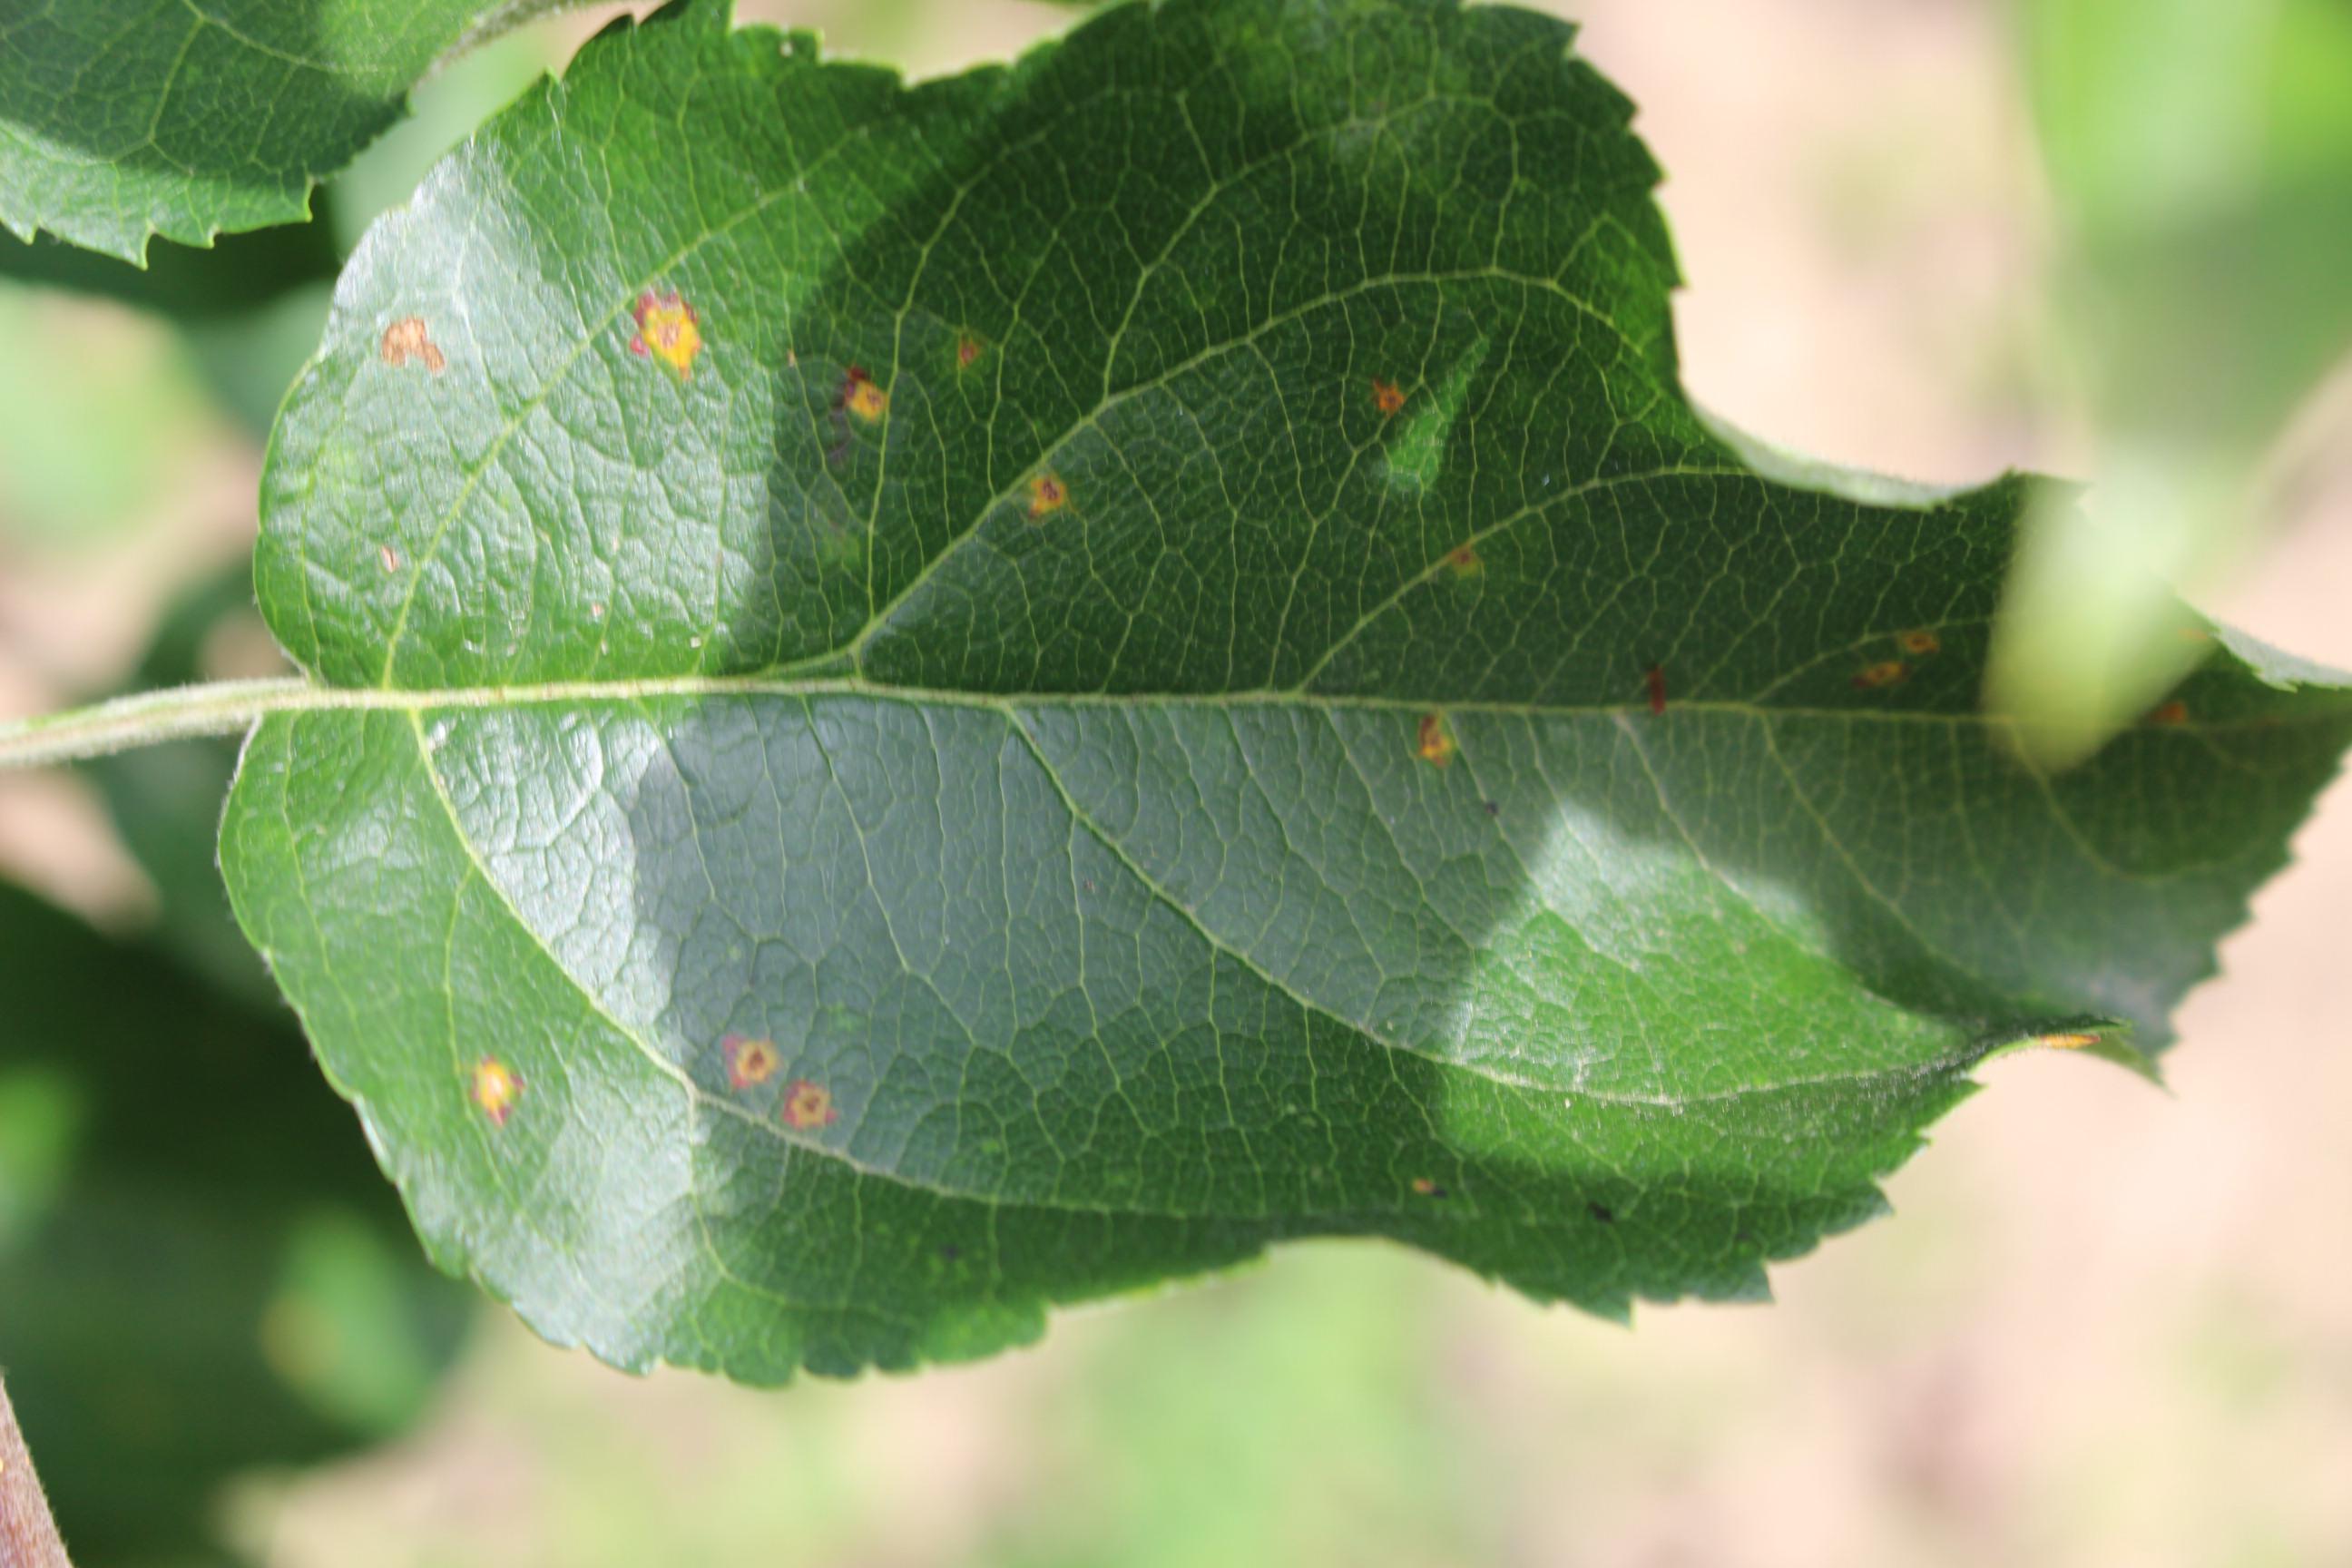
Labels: rust